Michał Marian Siedlecki

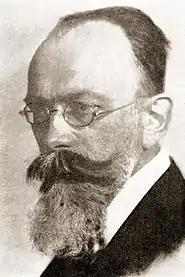
Michał Siedlecki

Michał Marian Siedlecki (8 September 1873, in Kraków – 11 January 1940, in Sachsenhausen concentration camp) was a Polish zoologist.